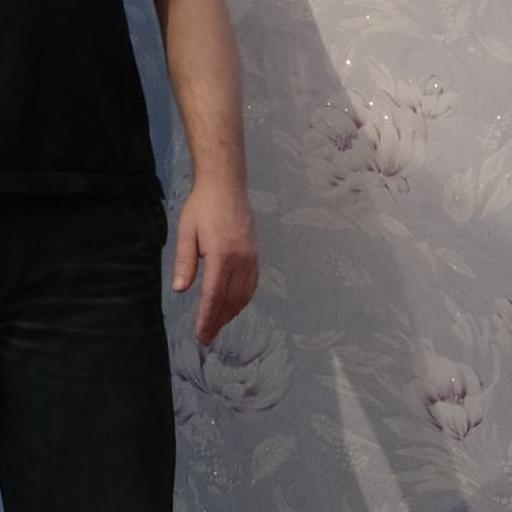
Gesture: no_gesture